Sharpe James

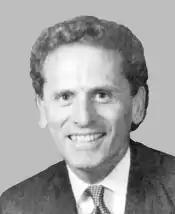
U.S. District Court Judge Bill Martini sentenced James to 27 months in prison despite prosecutors originally recommending a 15-to-20-year sentence.

On January 30, 1986, James announced he would run for Mayor of Newark to challenge four-term incumbent Kenneth A. Gibson. James won the May 13 election and was sworn into office on July 1 of that year. He was the first Newark mayor to run unopposed when he sought re-election in 1990 and handily won re-election in 1994 and 1998. James became Newark's longest-serving mayor when he was re-elected for an unprecedented fifth term in 2002, a year after being named "Mayor of the Year" by the New Jersey Conference of Mayors. His 2002 reelection campaign, against then-Councilman Cory Booker, was documented in the 2005 feature film "Street Fight". James faced scrutiny over a racist and homophobic statement involving a slur made to Booker during a public confrontation prior to election day, but still was victorious in the tense election.